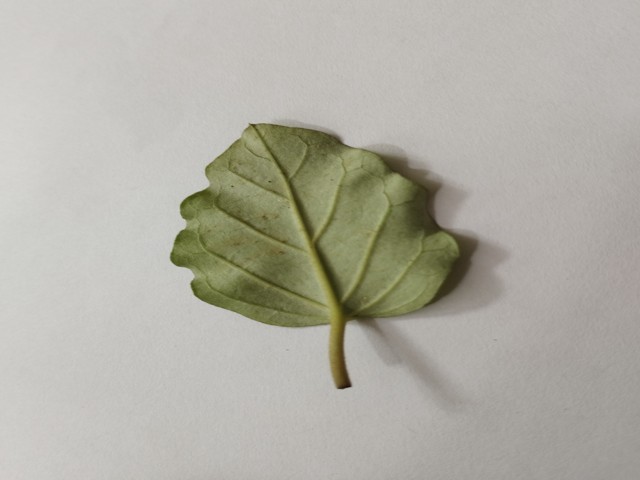
Plant: punarnava